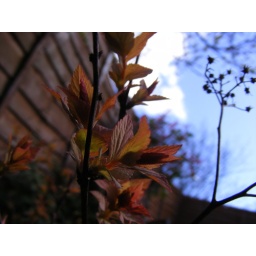
Shrub against fence & blue sky